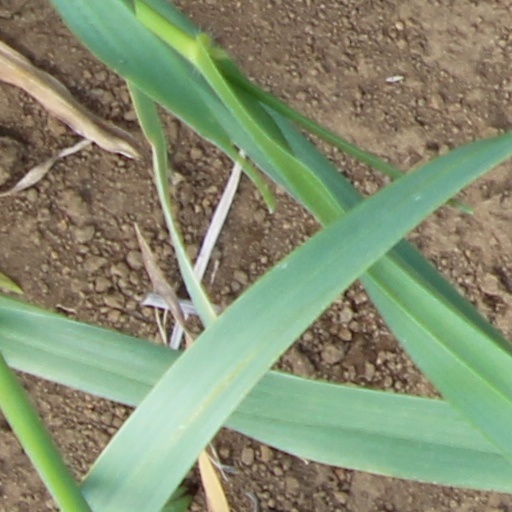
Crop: wheat